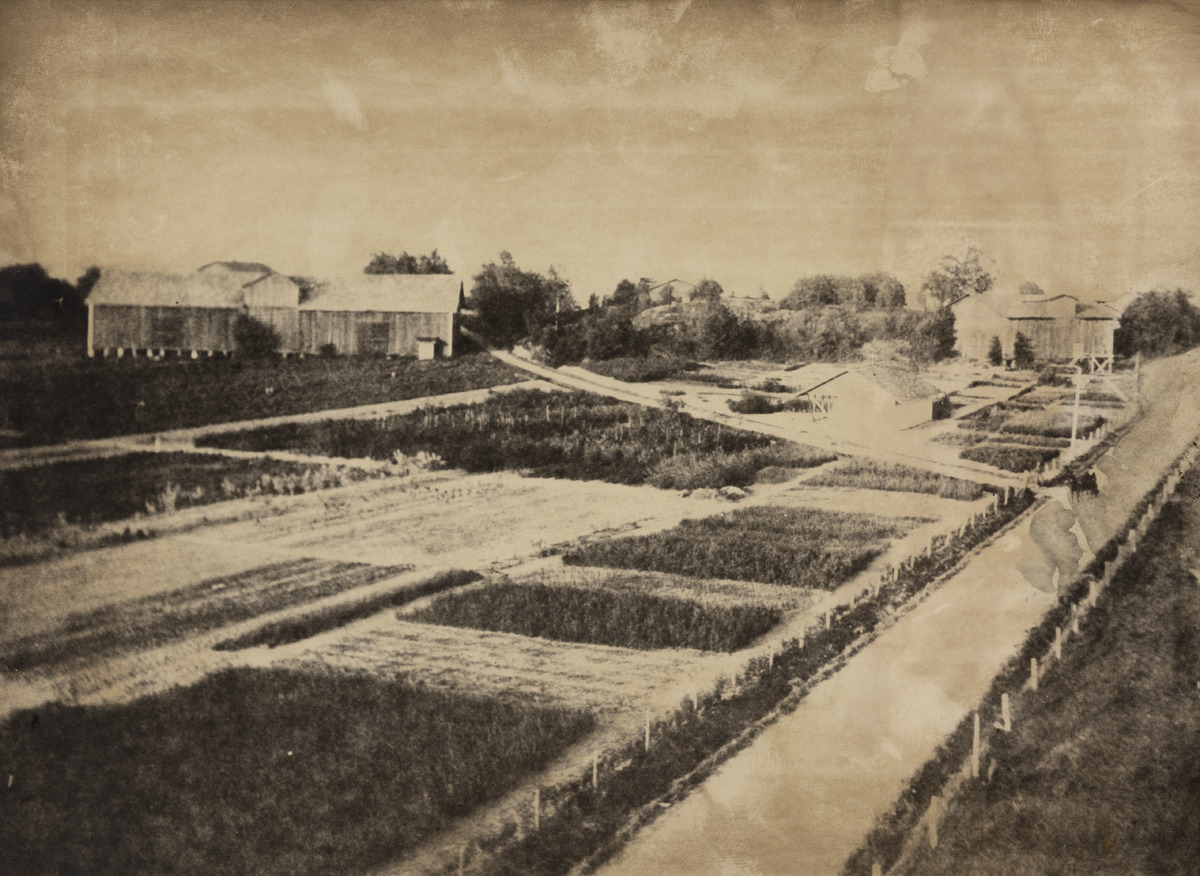
Tuomarinkylän kartanon taimitarhaa
sisällön kuvaus: Tuomarinkylän kartanon taimitarhaa. Taimitarhan leikkaa talouspihan tie, jonka vasemmalle puiolelle jäävä pidempi rakennus on kuivuri. Kuvan oikeassa reunassa viistoon yläoikella kulkeva leveämpi tie on kartanolta Helsingin pitäjän vanhalle kirkolle

eli

Vantaan Pyhän Laurin kirkolle johtava tie. mustavalkoinen
Ajankohta: kuvausaika 1908
Paikka: Suomi, Uusimaa, Helsinki, Tuomarinkylä Helsinki, Tuomarinkartano Helsinki
Aiheet: kartanot, taimitarhat, puutarhanhoito